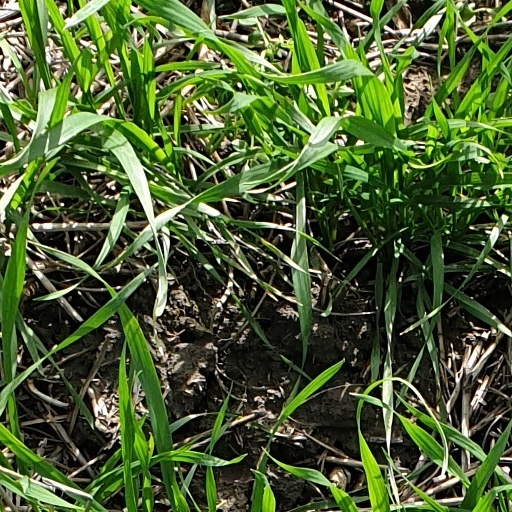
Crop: wheat